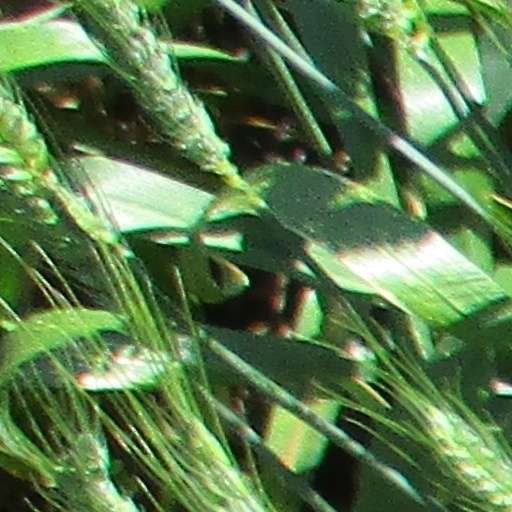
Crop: wheat